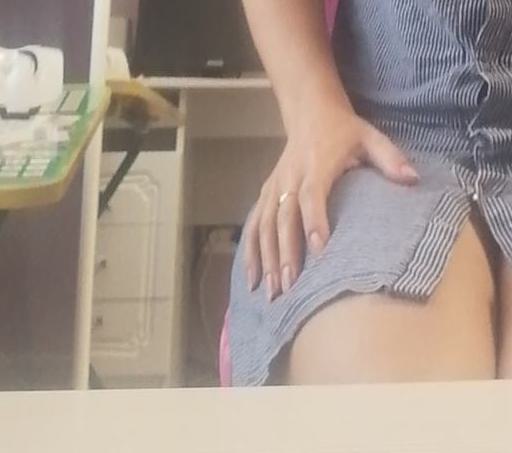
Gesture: no_gesture